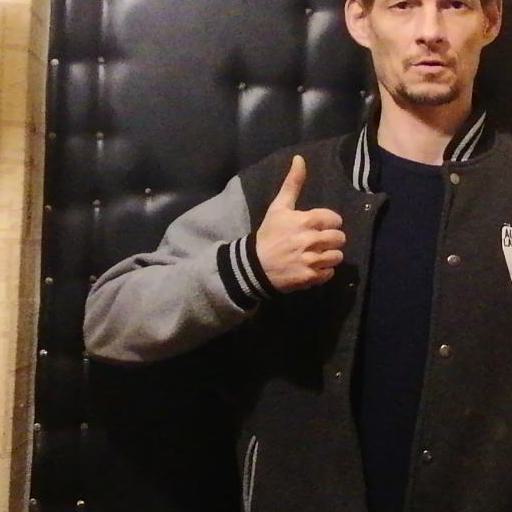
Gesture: like